Ben Bradley (Hollyoaks)

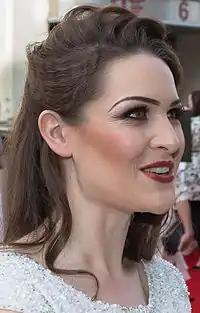
Anna Passey ("pictured") portrays Ben's love interest Sienna Blake.

Ben is single when he comes to Hollyoaks and he meets Sienna Blake (Anna Passey). Richards called Ben's relationship with Sienna "very interesting" due to Sienna being "such an unusual character" with a varied history and a lot of "skeletons in her closet". Richards teased, "Watching that dynamic with Ben, and the fact that he has got various things going on in his life which he is keeping secret, causes mayhem. At the moment Ben doesn't know about her brother Dodger, but he does find that Darren, who is a really good mate of his, is Sienna's ex. That is going to be fun, interesting and also slightly awkward." Describing Ben, Passey called him "the hot new police officer on the scene" and noted how people were "waiting to see" if he would save "from herself". Sienna and Ben first meet when he saves Sienna's handbag, which is stolen, and he gives it back to her; Passey explained that this causes Sienna to see "love hearts and birds singing and it's a whole new thing for her". Sienna becomes "smitten" when she meets Ben and is delighted when he asks her out on a date the following week, with the pair sharing a kiss. Sophie Dainty from "Digital Spy" wrote that it was "clear" that Sienna has "romance on her mind", but questioned whether Ben could be hiding something. Richards liked working with Passey and called her "sweet" and a "constant professional", explaining that it made it easier working with someone who is "so committed".